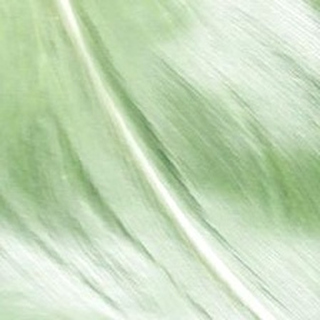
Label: healthy_corn